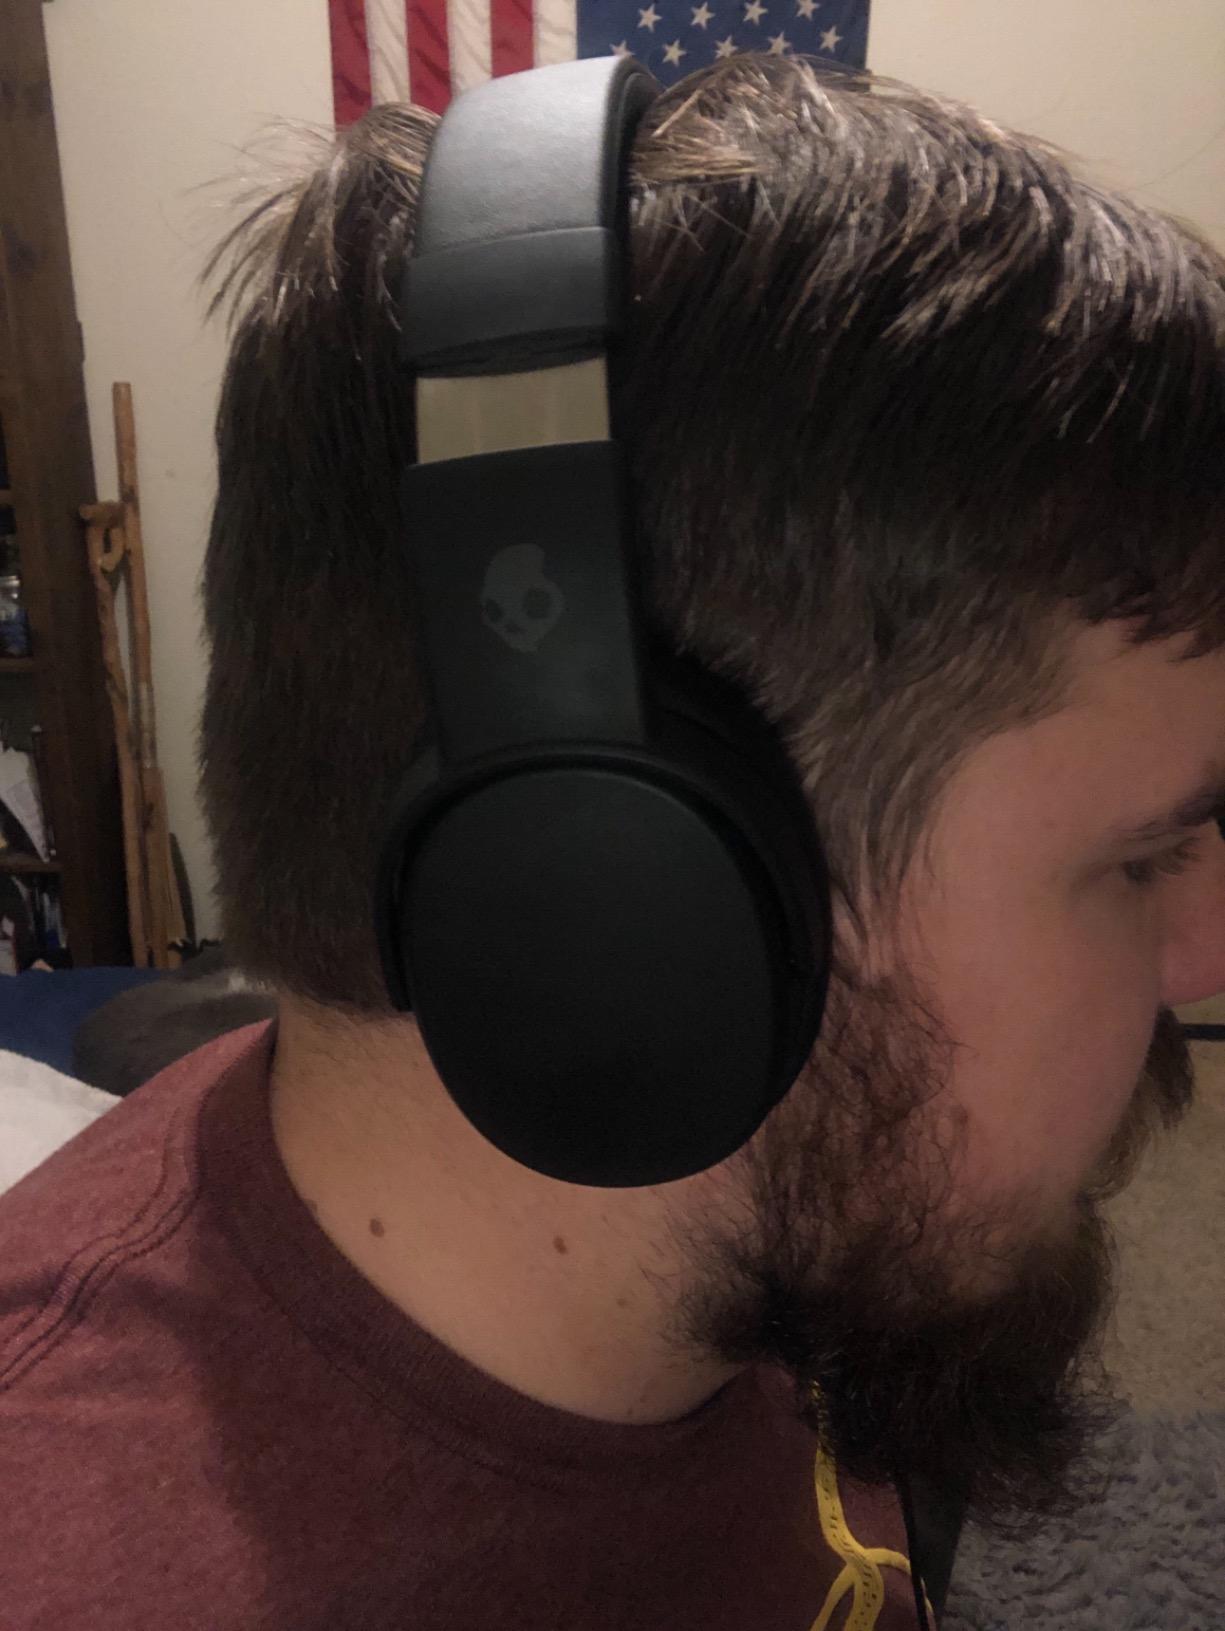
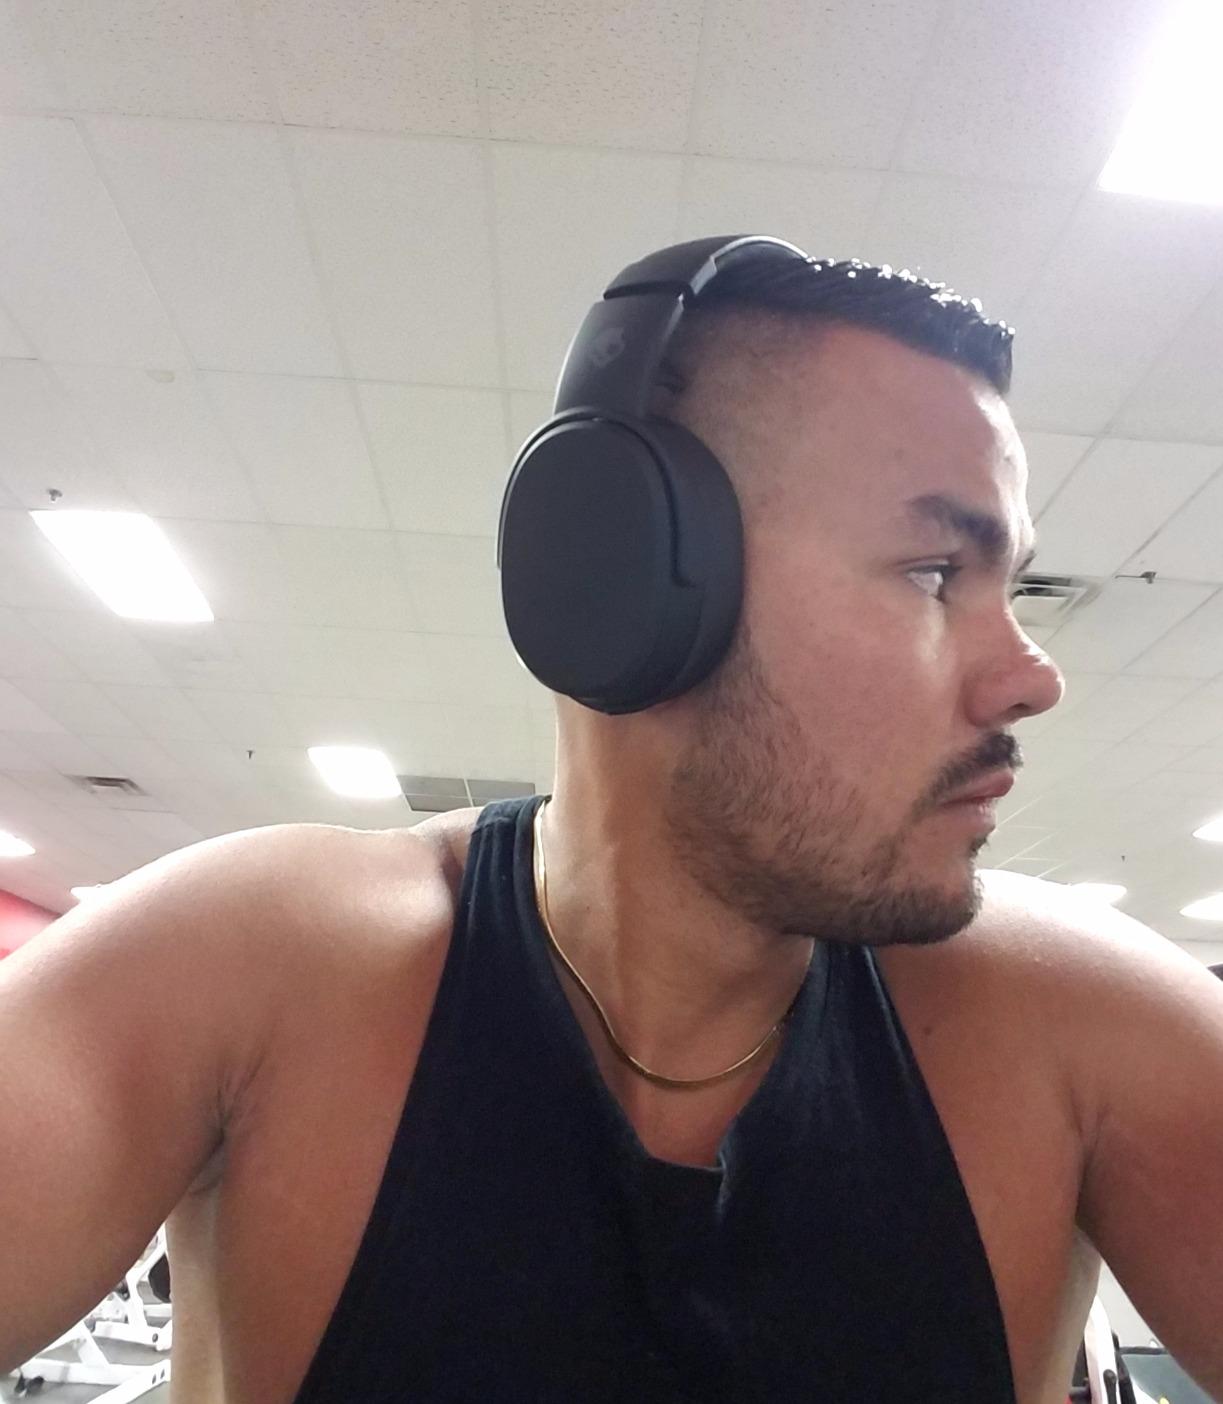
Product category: headphones
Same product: yes